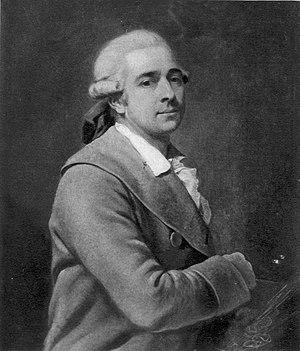
Jacques Sablet, par lui-même
Jacques Henri Sablet, dit Jacques Sablet, ou Sablet le jeune, surnommé par ses contemporains « le Peintre du Soleil », né le 28 janvier 1749 à Morges et mort le 4 avril 1803 à Paris, est un peintre suisse.